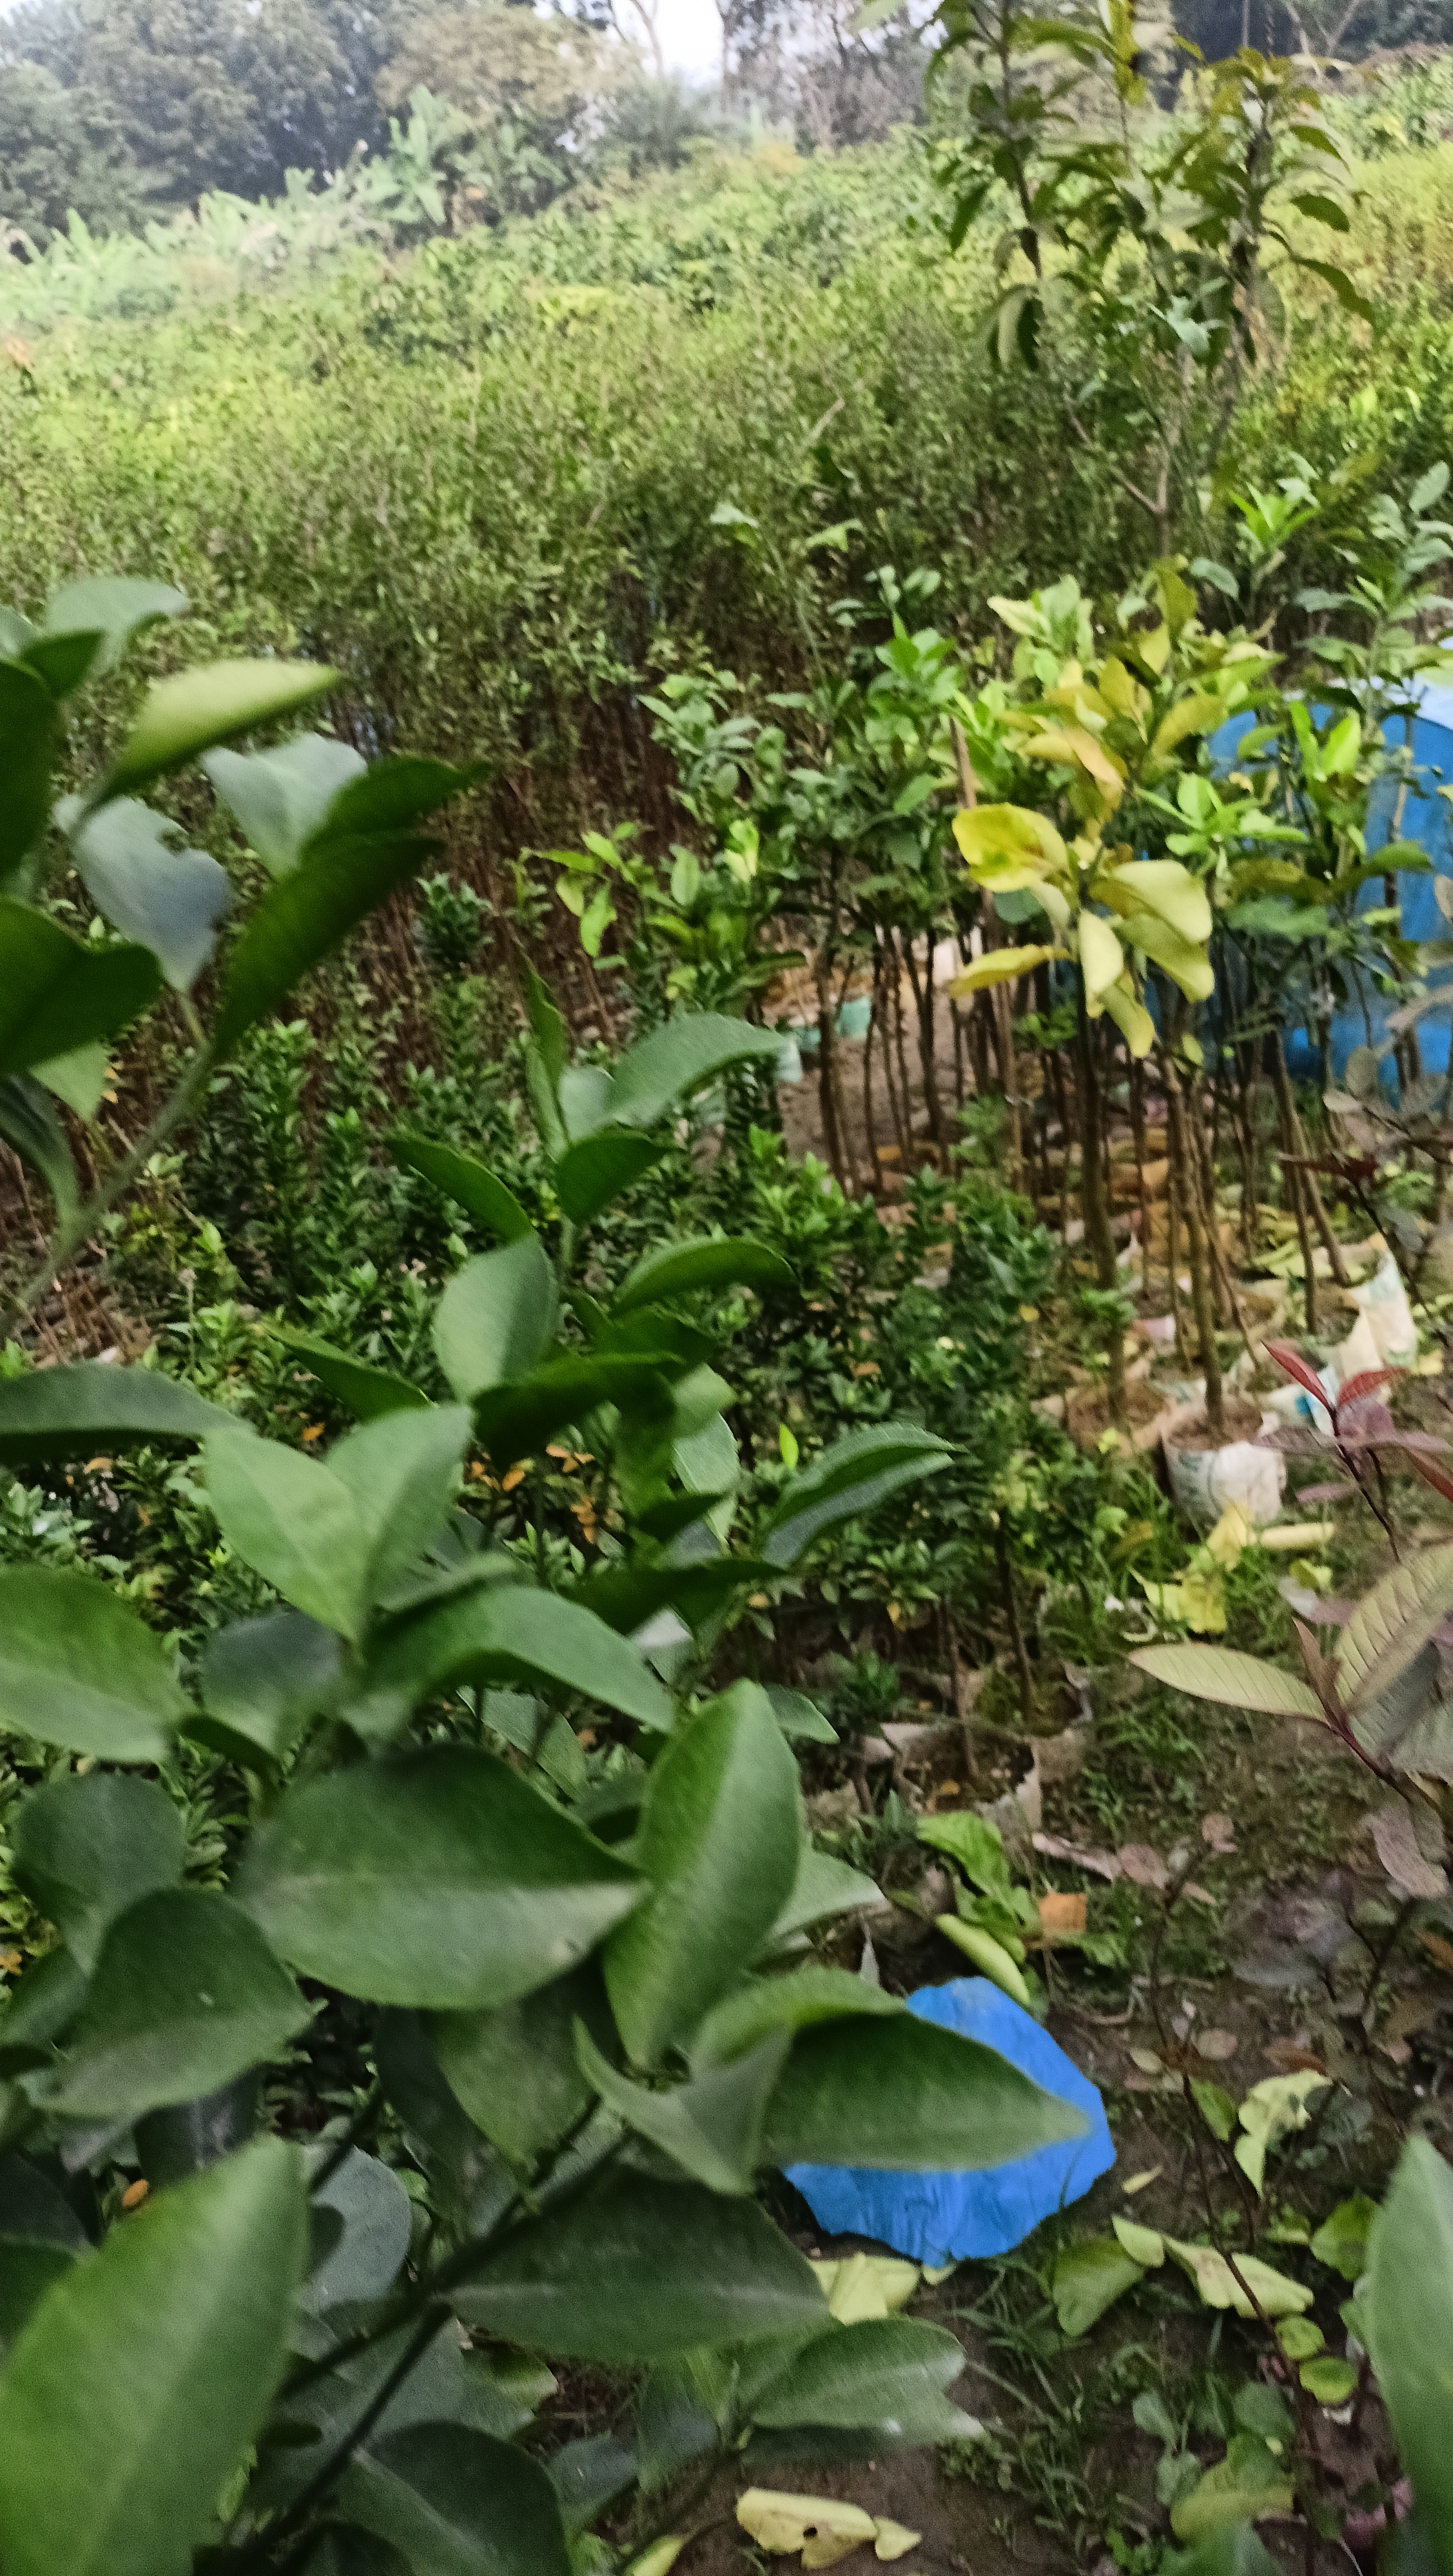
Mandarin leaf variety: China Mishti